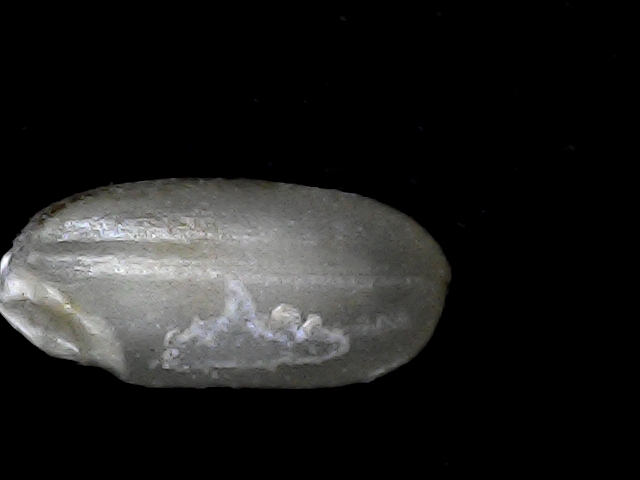
Rice variety: BD33